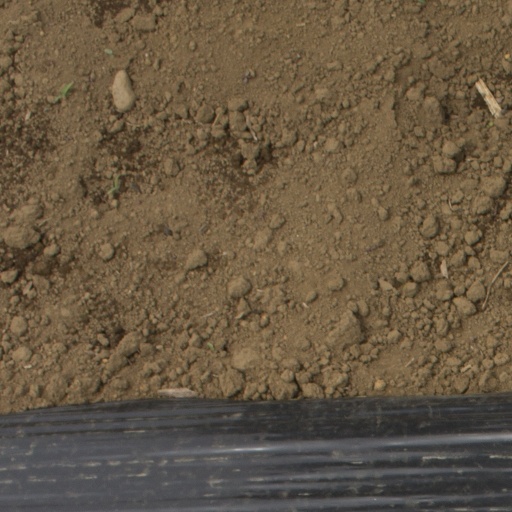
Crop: Jerusalem artichoke